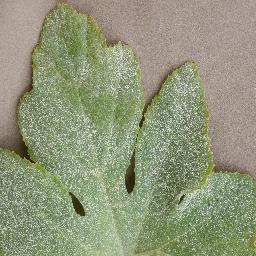
Label: Squash___Powdery_mildew